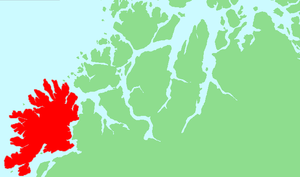
Senja
Senja er en ø, og efter kommunereformen i Norge 2020 en kommune, der ligger i Troms og Finnmark fylke. Kommunen har 15.025 indbyggere, og omfatter de tidligere kommuner Berg, Torsken, Tranøy og Lenvik.